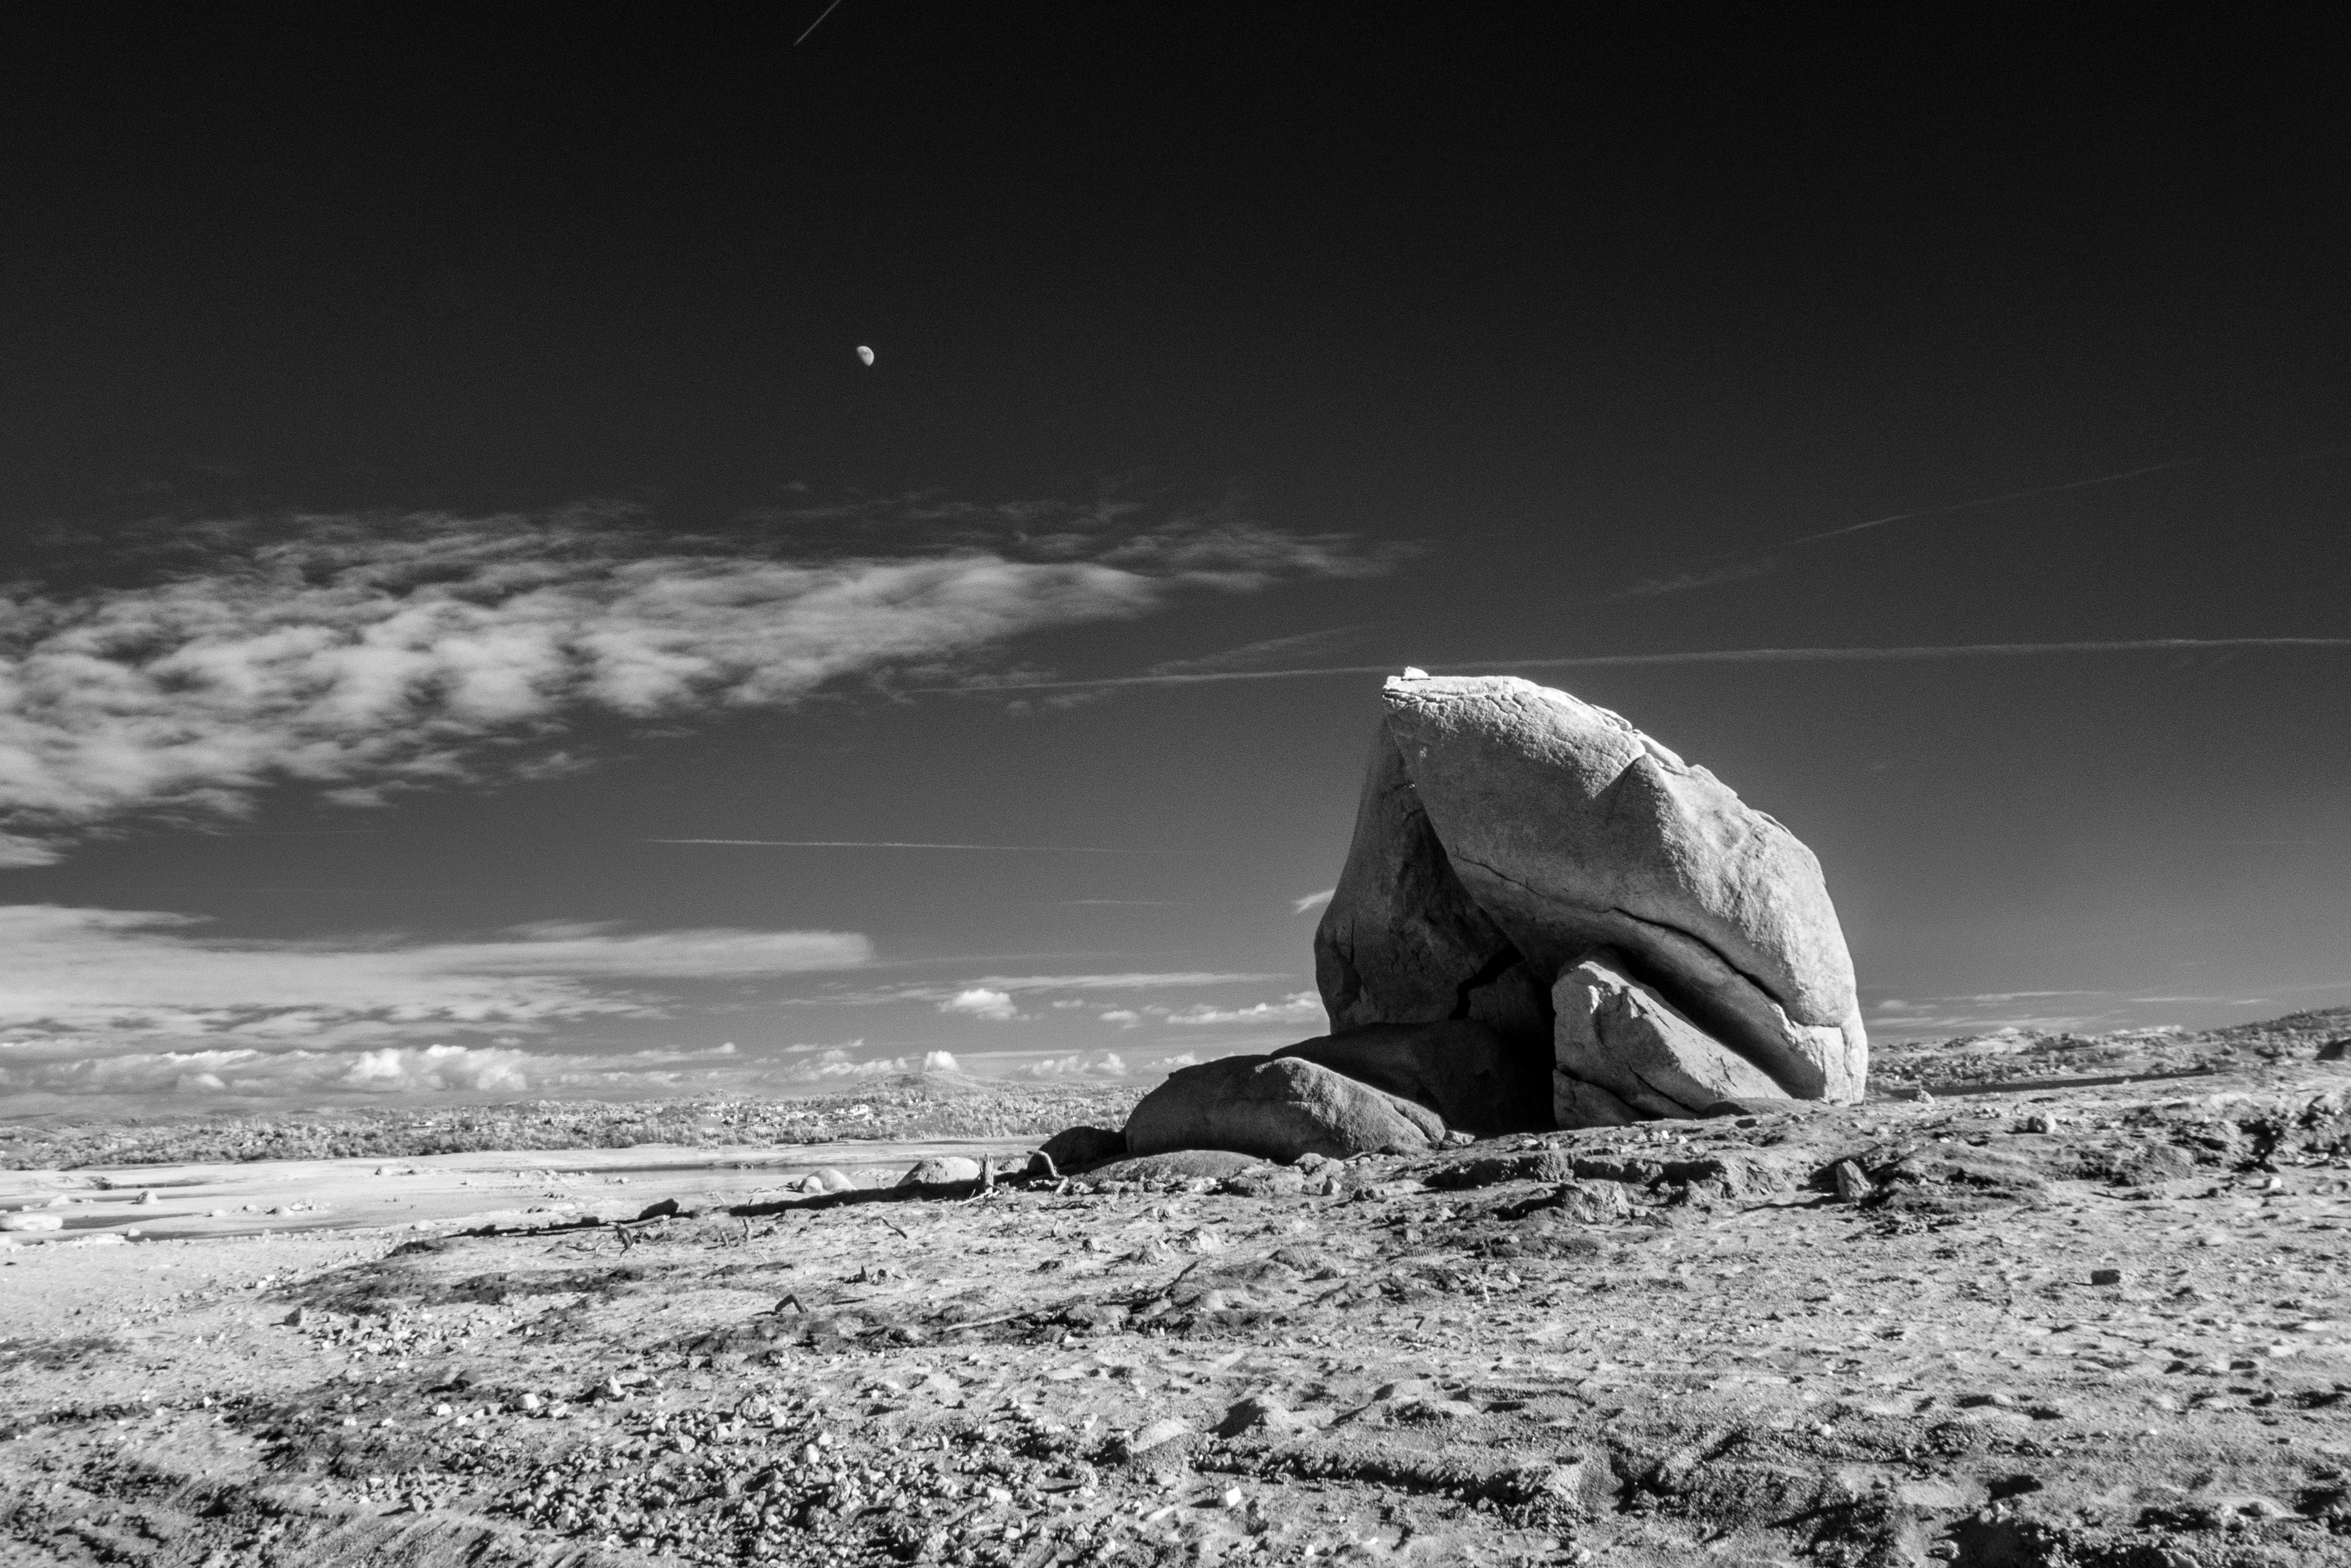
sea, water, rock, horizon, mountain, cloud, black and white, white, photography, dry, darkness, black, monochrome, drought, sacramento, infrared, folsomlake, winter201314, monochrome photography, atmosphere of earth